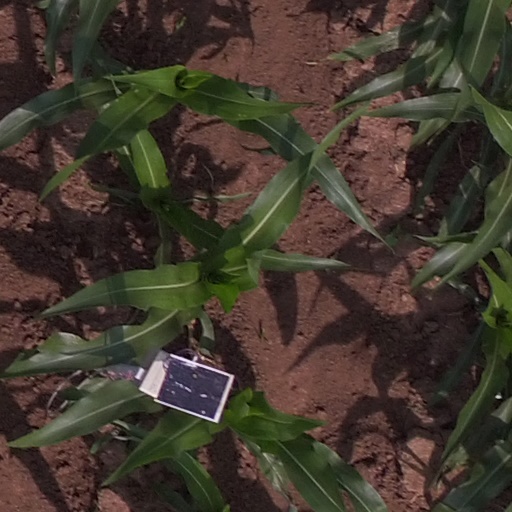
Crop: maize; corn